WBLS

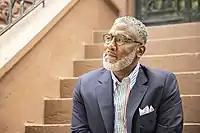
Conrad Tillard

From 2010 to 2015, former Nation of Islam minister and "Hip Hop Minister" Conrad Tillard served as a radio talk show host on WBLS, which broadcast his hour-long "Sunday Night Live" community-issues program for five years.